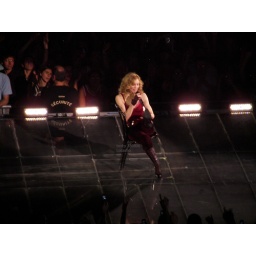
Don't let the fruit rot under the vine. Fill up your cup and let's drink the wine